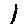
Label: 1